Aus tiefer Not schrei ich zu dir

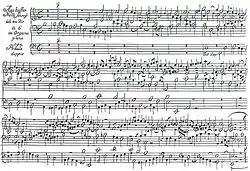
First page of Bach's original print of BWV 686 from his "Clavier-Übung III"

Hans Kotter ( – 1541) composed the "earliest extant organ setting of a Protestant chorale", an intabulation. 17th-century chorale preludes include works by Johann Pachelbel, Johann Heinrich Scheidemann, Friedrich Wilhelm Zachow and Christian Geist.